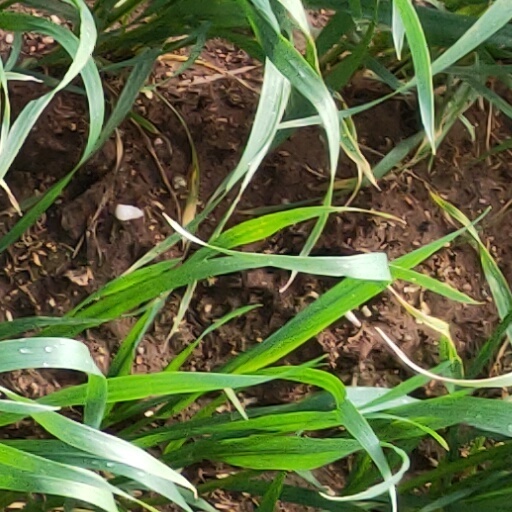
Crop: wheat